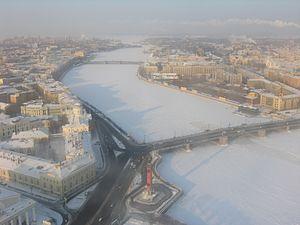
Centre historique de Saint-Pétersbourg et ensembles monumentaux annexes (Fédération de Russie) Español: Centro histórico de San Petersburgo y conjuntos monumentales anejos 日本語: サンクト・ペテルブルグ歴史地区と関連建造物群 中文: 圣彼得堡历史中心及其相关古迹群